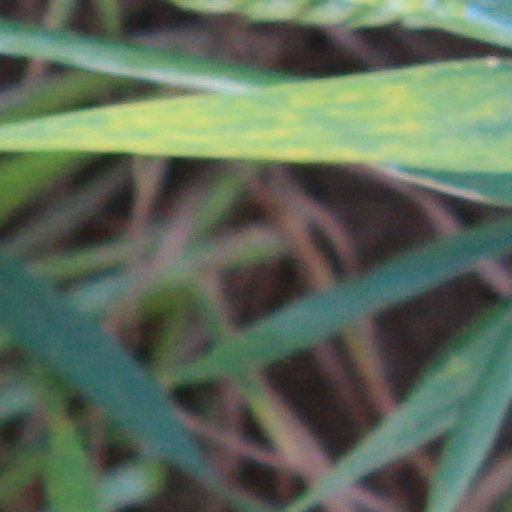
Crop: wheat